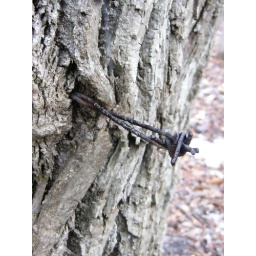
Evidence of the recent past life of this land: barbed wire fence embedded in a big basswood tree